List of UK top-ten singles in 1962

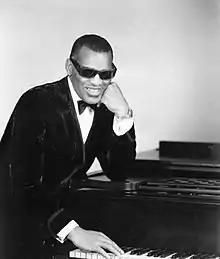
Ray Charles scored two top 10 entries in 1962, including his only UK number-one single, "I Can't Stop Loving You", which topped the chart for two weeks in July.

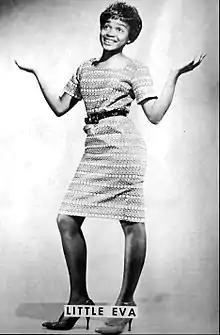
Little Eva was only 19 years old when her hit "The Loco-Motion" peaked at number two in the UK in October of this year.

The UK Singles Chart is one of many music charts compiled by the Official Charts Company that calculates the best-selling singles of the week in the United Kingdom. Before 2004, the chart was only based on the sales of physical singles. This list shows singles that peaked in the top 10 of the UK Singles Chart during 1962, as well as singles which peaked in 1961 and 1963 but were in the top 10 in 1962. The entry date is when the single appeared in the top 10 for the first time (week ending, as published by the Official Charts Company, which is six days after the chart is announced).